Weekday Cross

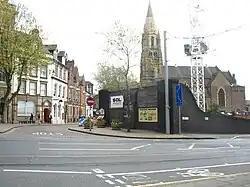
Weekday Cross showing the Great Central Railway tunnel portal before its demolition to make room for the Nottingham Contemporary art gallery

When the merchants established a Guild to regulate trade they erected a Nottingham Guild Hall on Weekday Cross. This building became the Court House and Town Hall when the borough had its own mayor and aldermen.